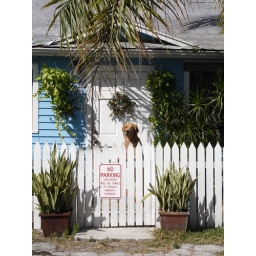
Key West Conch House, dog looking over white picket fence